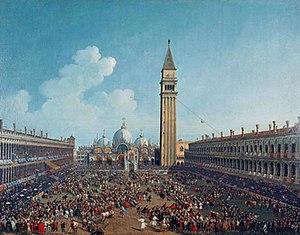
Giovanni Battista Cimaroli, dont le nom est aussi épelé Cimarolo, Cimarollo, Cimeroli, Simarolo, Chimeroli, Cingheroli ou Cignaroli, baptisé le 12 décembre 1687 et décédé en 1771, est un peintre italien de la période baroque tardive, connu pour ses peintures de paysages, la participation à une série d'allégories pour des tombes, et des vedute dans le style de Canaletto.